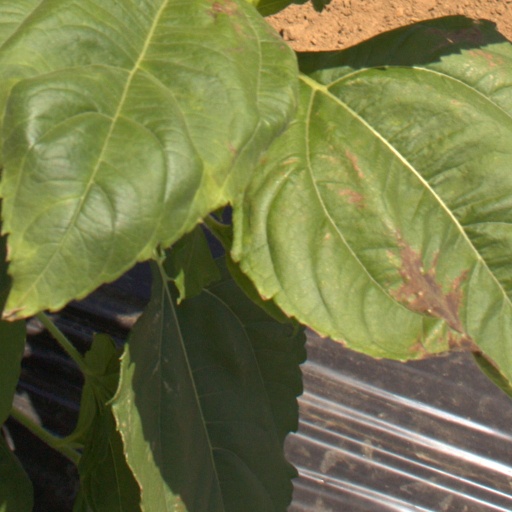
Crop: Jerusalem artichoke